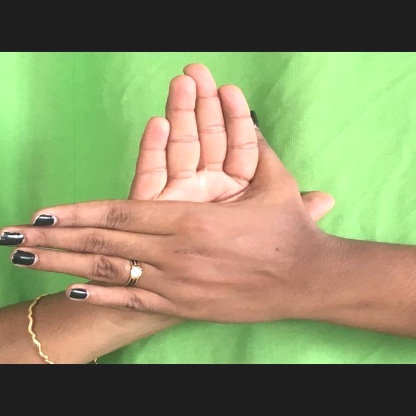
Mudra: Chakra